List of people who have received a state funeral

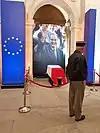
Lying-in-state of former president Jacques Chirac

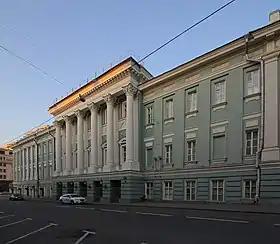
The House of the Unions in Moscow

Most Funerals were held at the historic Independence Memorial Hall.